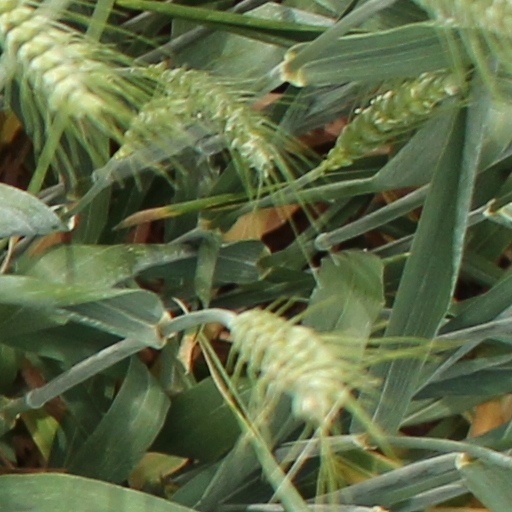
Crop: wheat